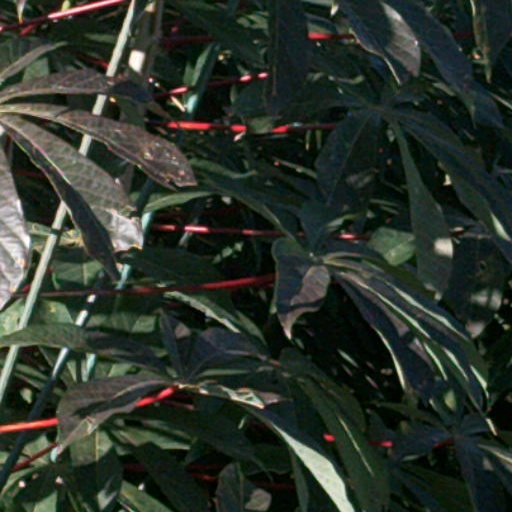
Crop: cassava